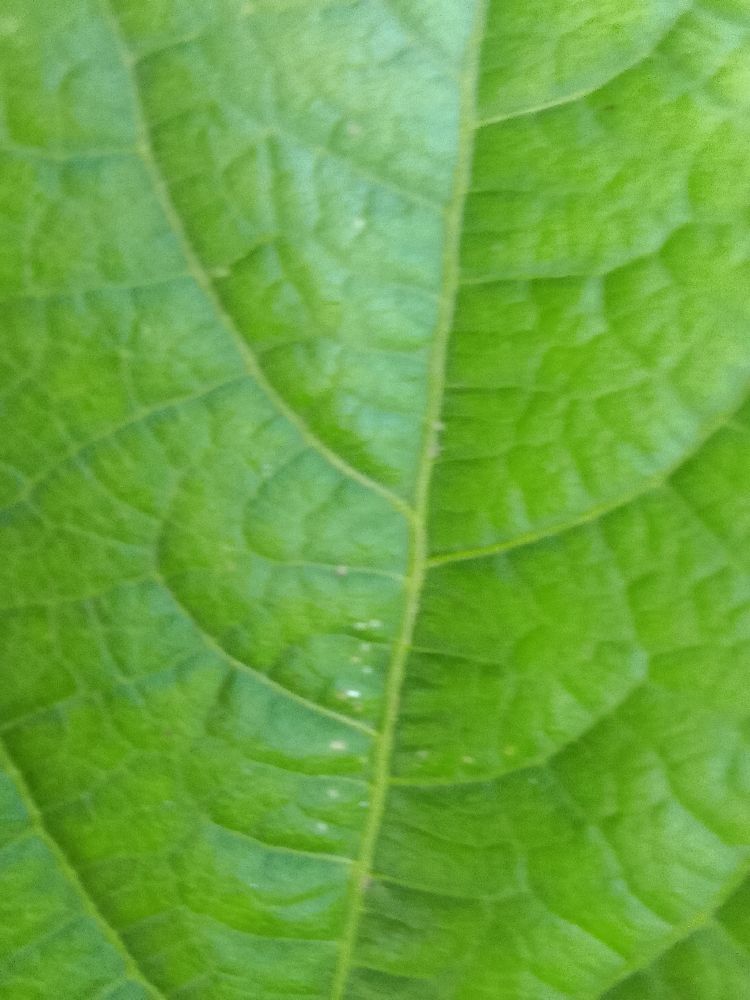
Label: healthy